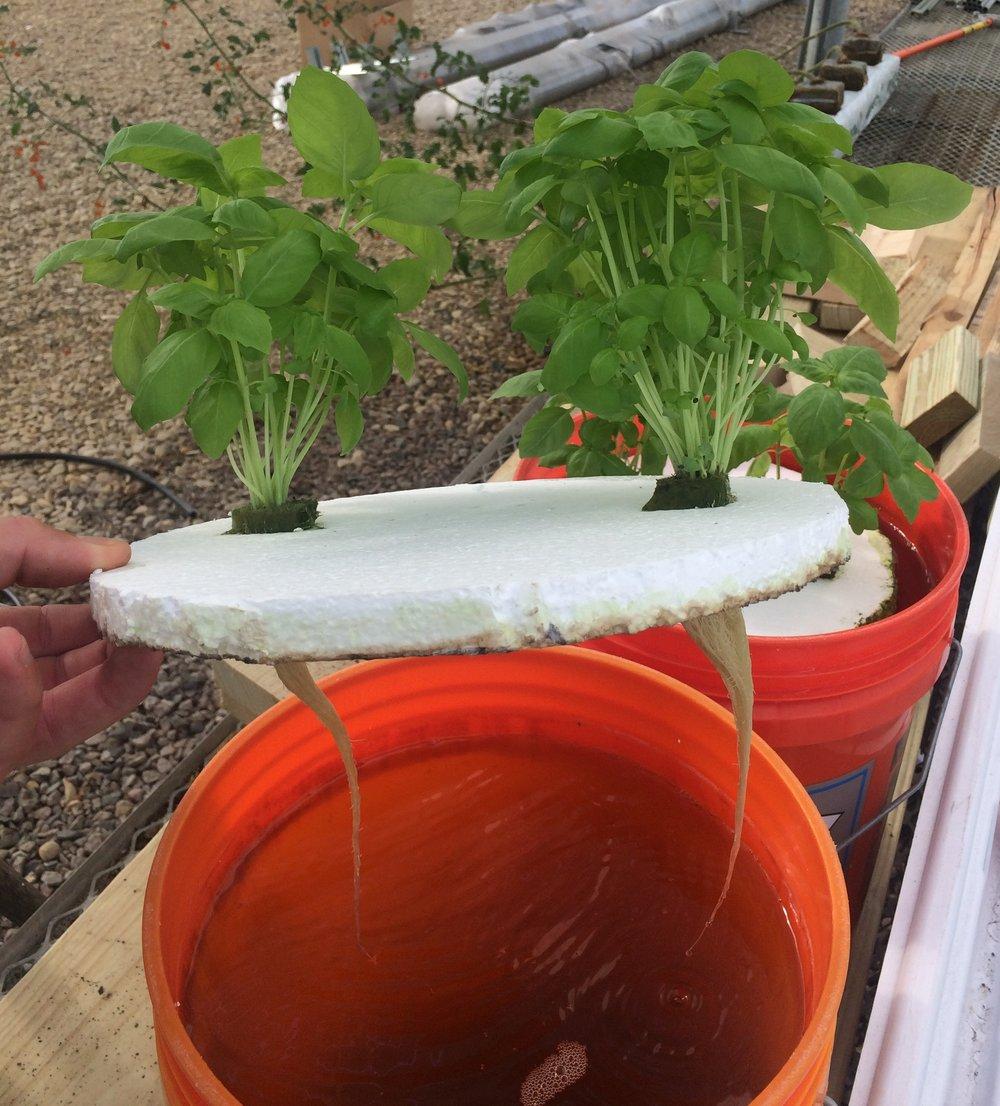
Miche imetandikwa kwa umakini juu ya ndoo za plastiki zilizojaa maji, ikitoa mfano bora wa kilimo cha kisasa cha haidroponi, ambapo mimea hukua bila kutumia udongo, ikihakikisha matumizi bora ya maji na kuongeza ufanisi wa uzalishaji kwa mimea katika mazingira ya kisasa na endelevu.